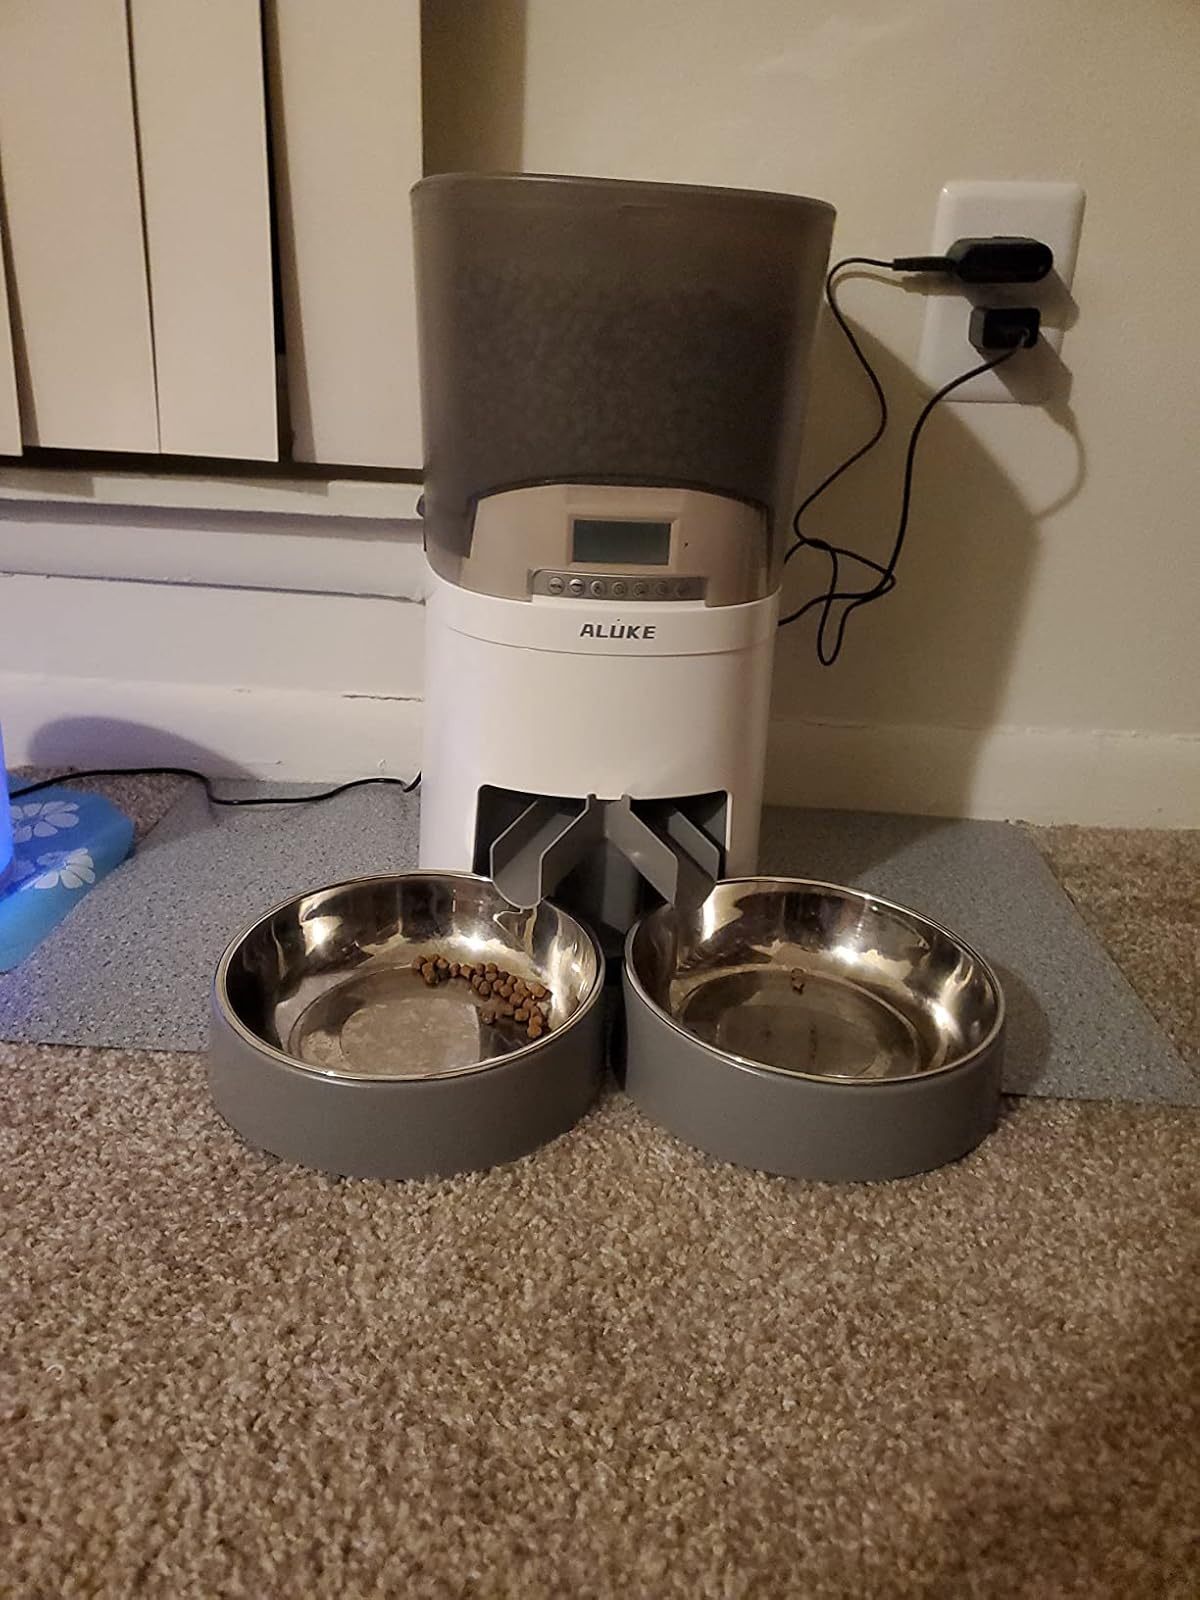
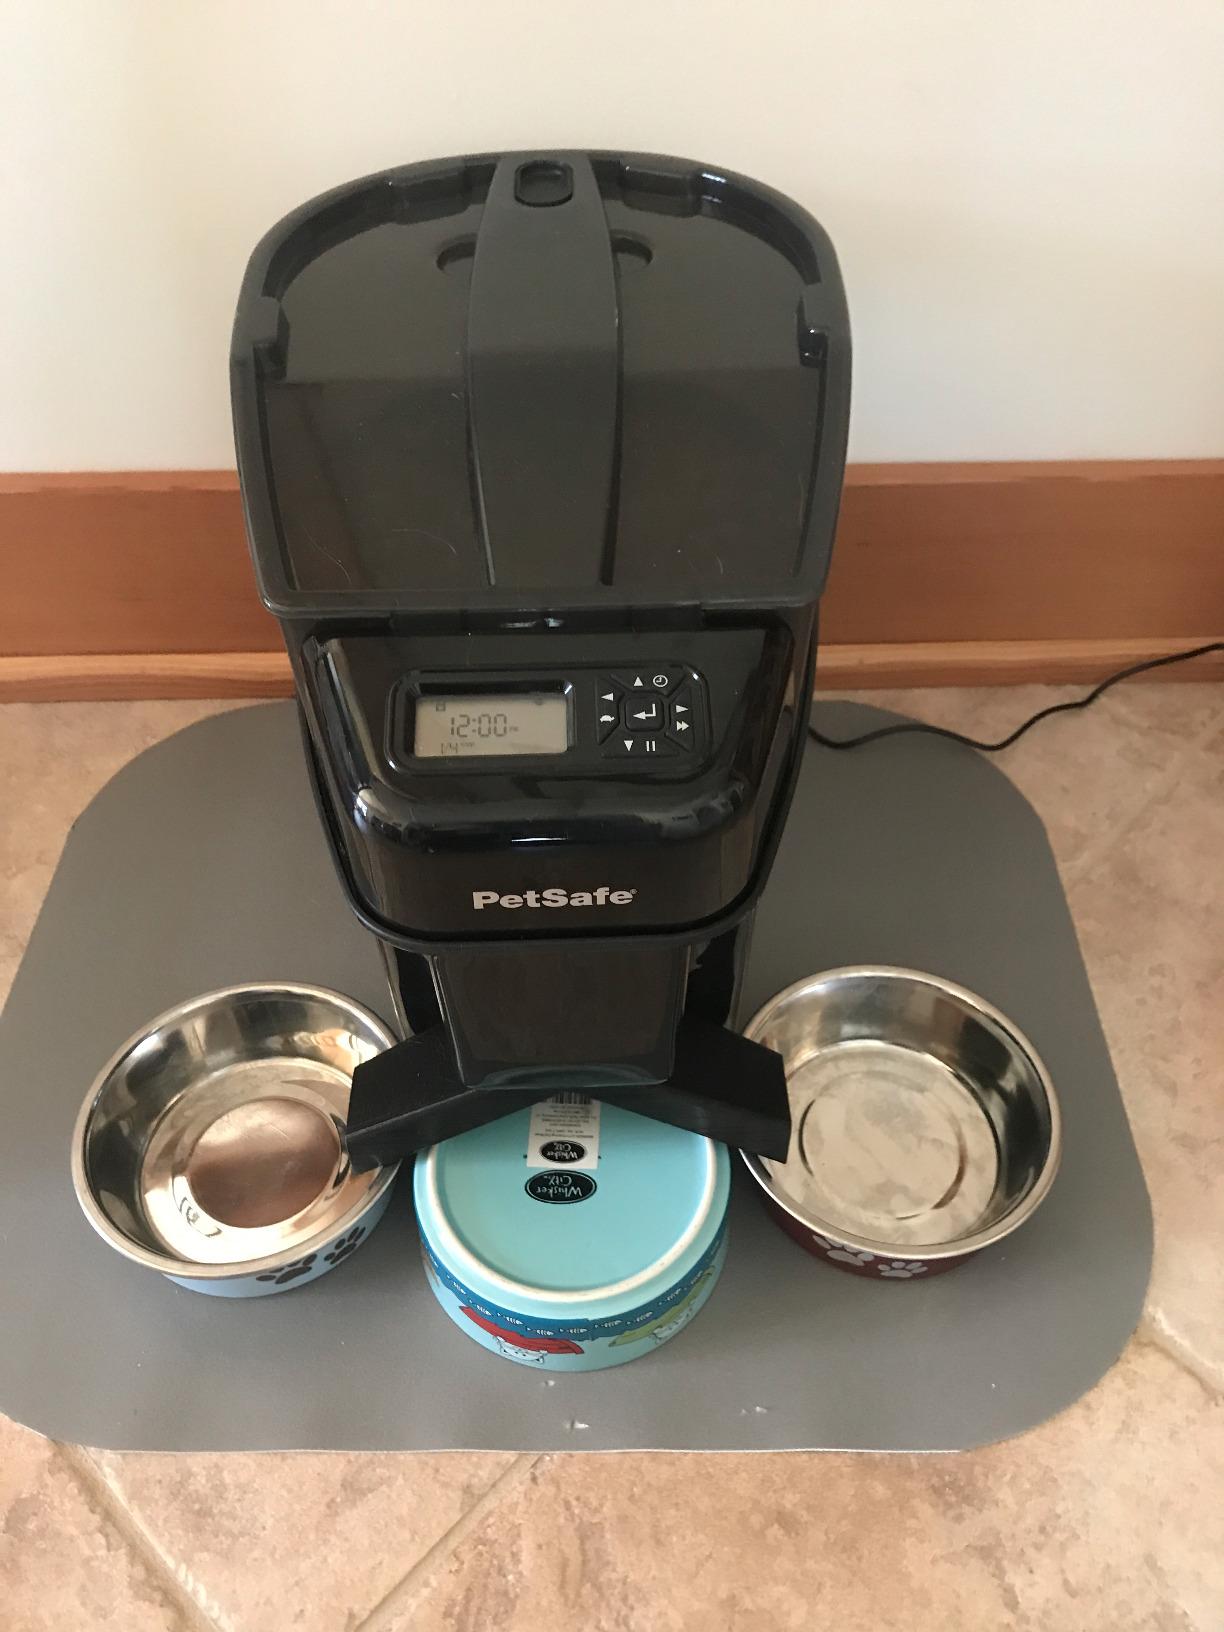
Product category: items_feeder
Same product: no